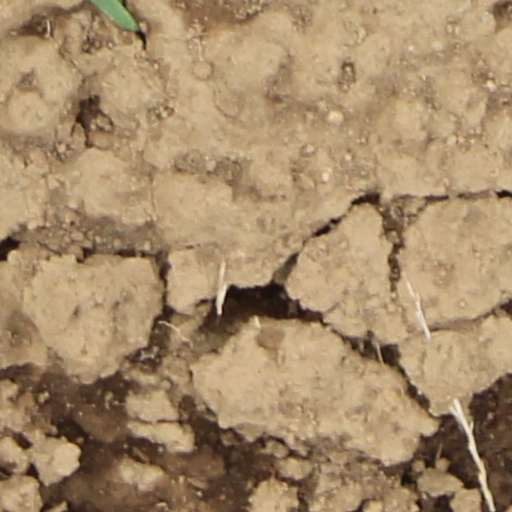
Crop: wheat